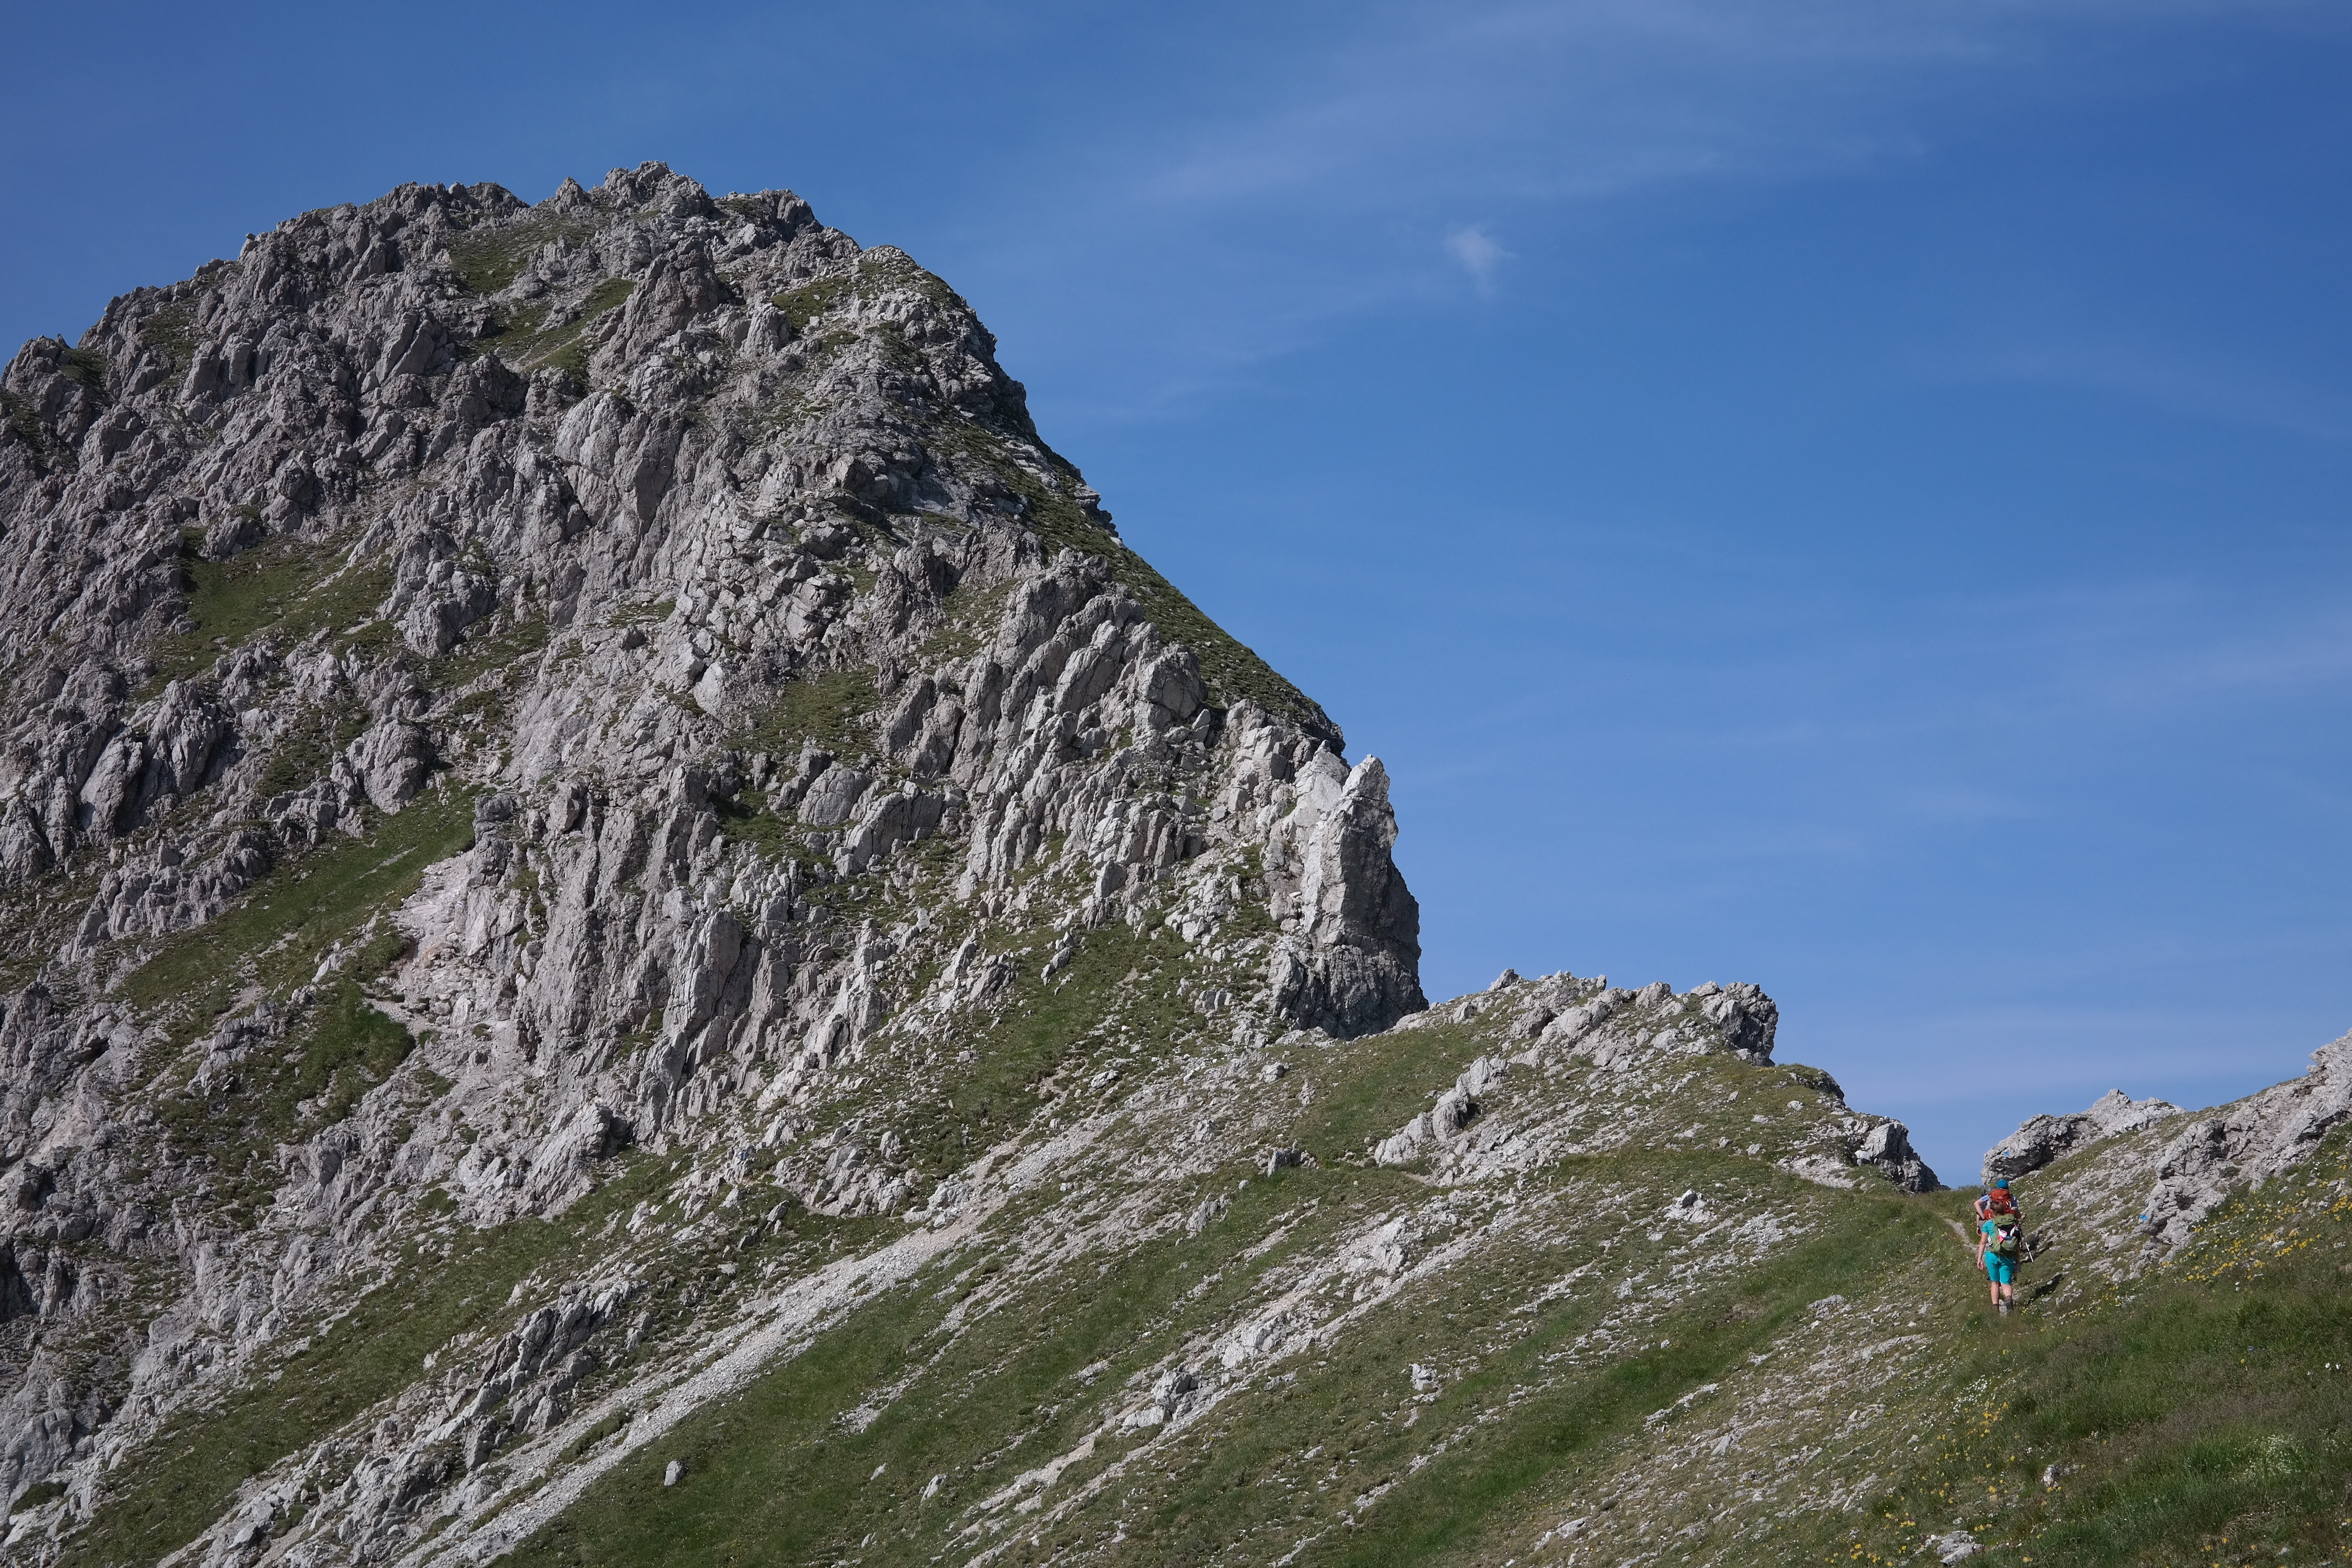
rock, walking, mountain, sky, hiking, hill, adventure, mountain range, cliff, terrain, ridge, summit, austria, geology, alps, badlands, plateau, germany, fell, landform, mountain pass, allg u alps, geographical feature, mountainous landforms, tightrope walk, border area, rough horn, rauhhornzug, rauhorn